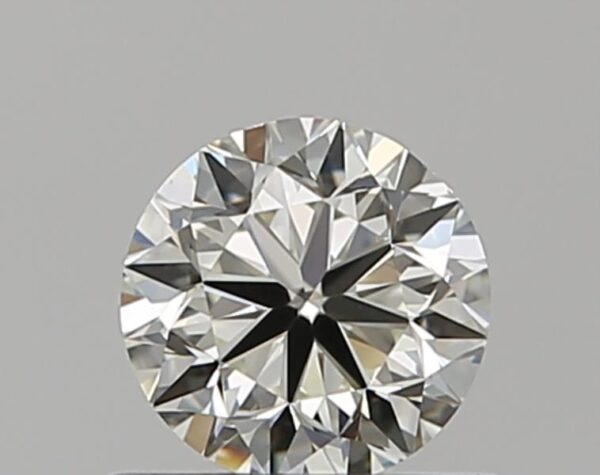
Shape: round
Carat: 0.5
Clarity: VS1
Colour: K
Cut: VG
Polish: EX
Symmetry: VG
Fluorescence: F
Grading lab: GIA
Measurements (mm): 4.9 x 4.96 x 3.17